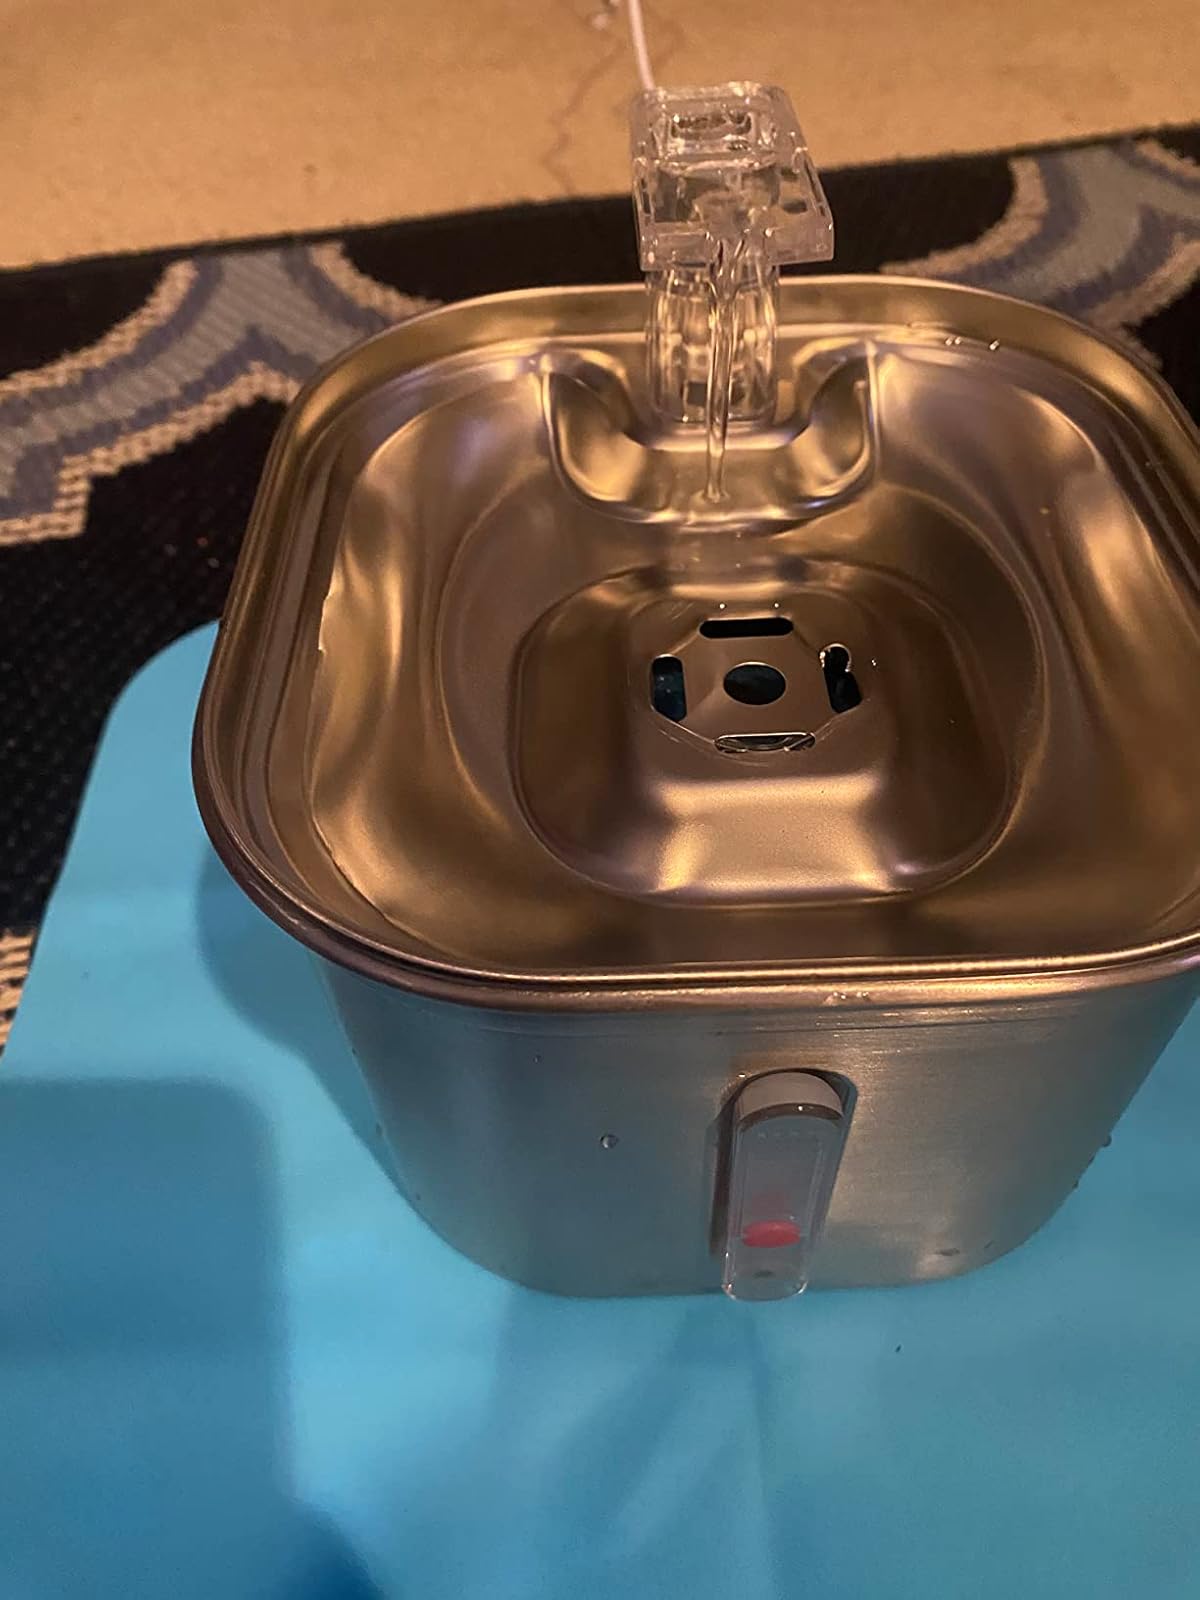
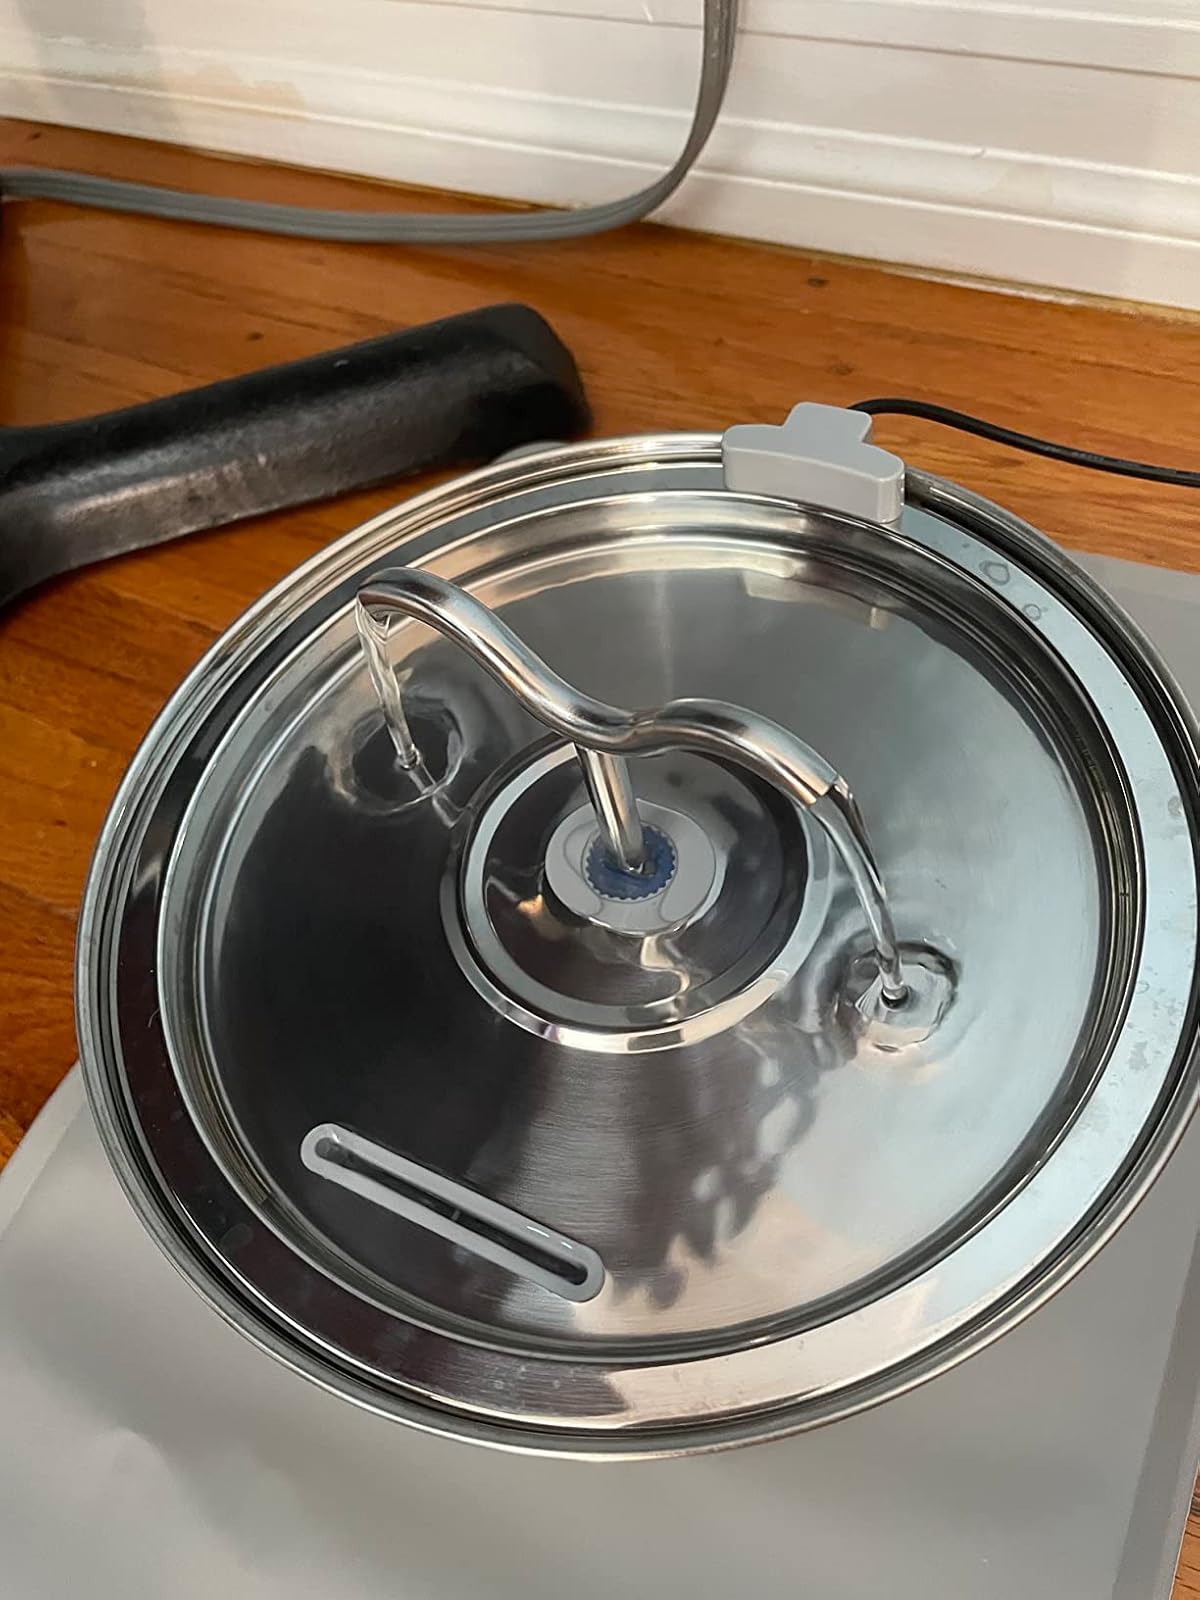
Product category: items_bowl
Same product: no